Jose W. Diokno

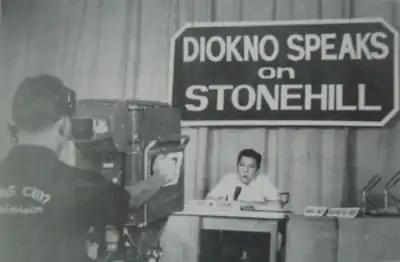
Sec. Diokno speaking out at a televised conference

Immediately after topping the Bar exam, Diokno embarked on his law practice at his father's "bupete" or law office, handling and winning high-profile cases including Vera v. Avelino, G.R. L-543, on behalf of his father, Sen. Ramón Diokno, who let the young Diokno quickly take over the "bupete". Diokno also successfully fought libel charges against radio personality and Manila Mayor Arsenio Lacson, who was a close friend and would often visit Diokno and his wife in the wee hours at their home in Parañaque to prepare them breakfast. Diokno would in turn edit Mayor Lacson's newspaper columns for Free Philippines. Historians learned a few years after Mayor Lacson's sudden passing that Lacson even intended for Diokno to be his running mate, as the Manila Mayor's fame made him the top presidential candidate for the 1965 election. Diokno served in different committees under President Ramon Magsaysay, and by 1958, Diokno gained enough stature to be selected to join a special committee to investigate the Department of Finance. He was later invited to return to investigate anomalies happening in the Bureau of Supply Corrections.